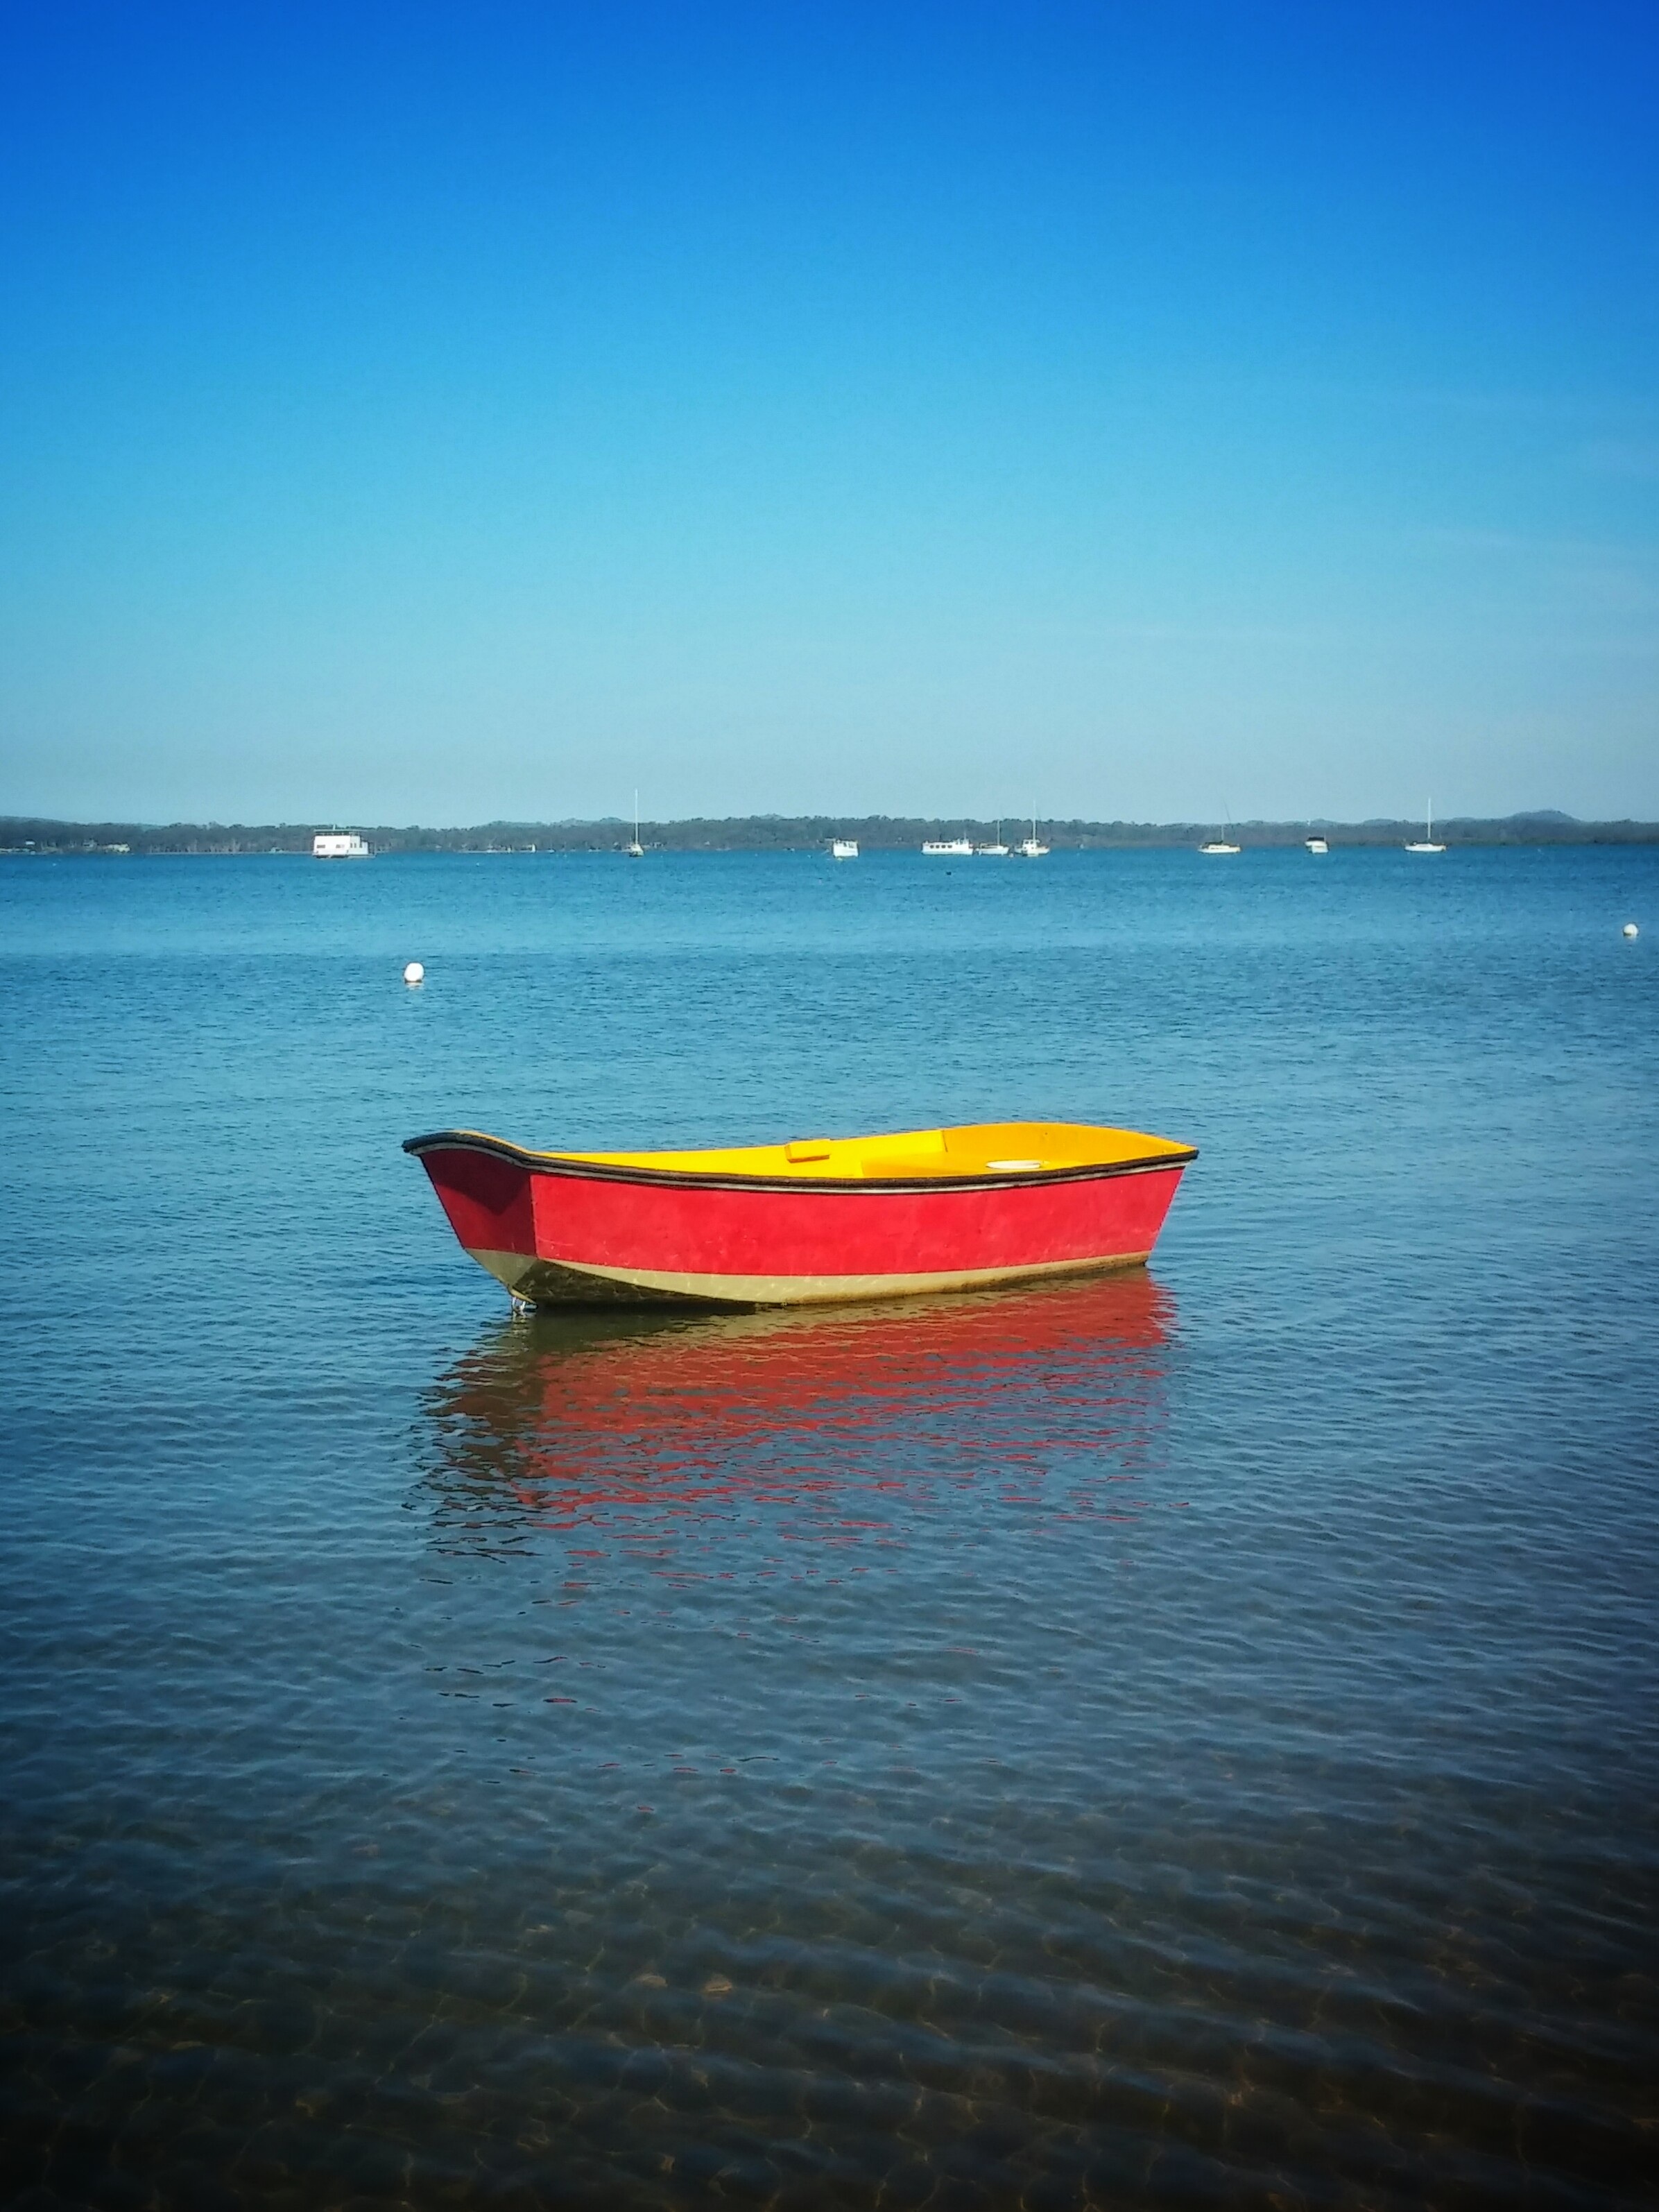
beach, sea, coast, ocean, horizon, sunrise, sunset, boat, shore, wave, dusk, reflection, red, vehicle, calm, bay, blue, boating, watercraft, watercraft rowing